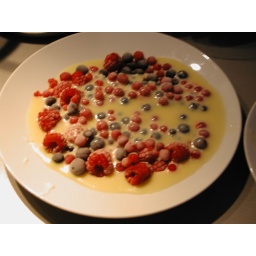
Frozen summer fruits in a white chocolate sauce